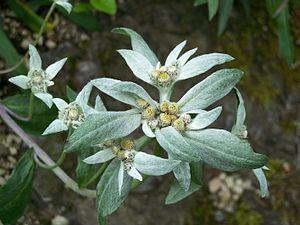
Leontopodium jacotianum est une espèce de Leontopodium, de la famille des Asteraceae.